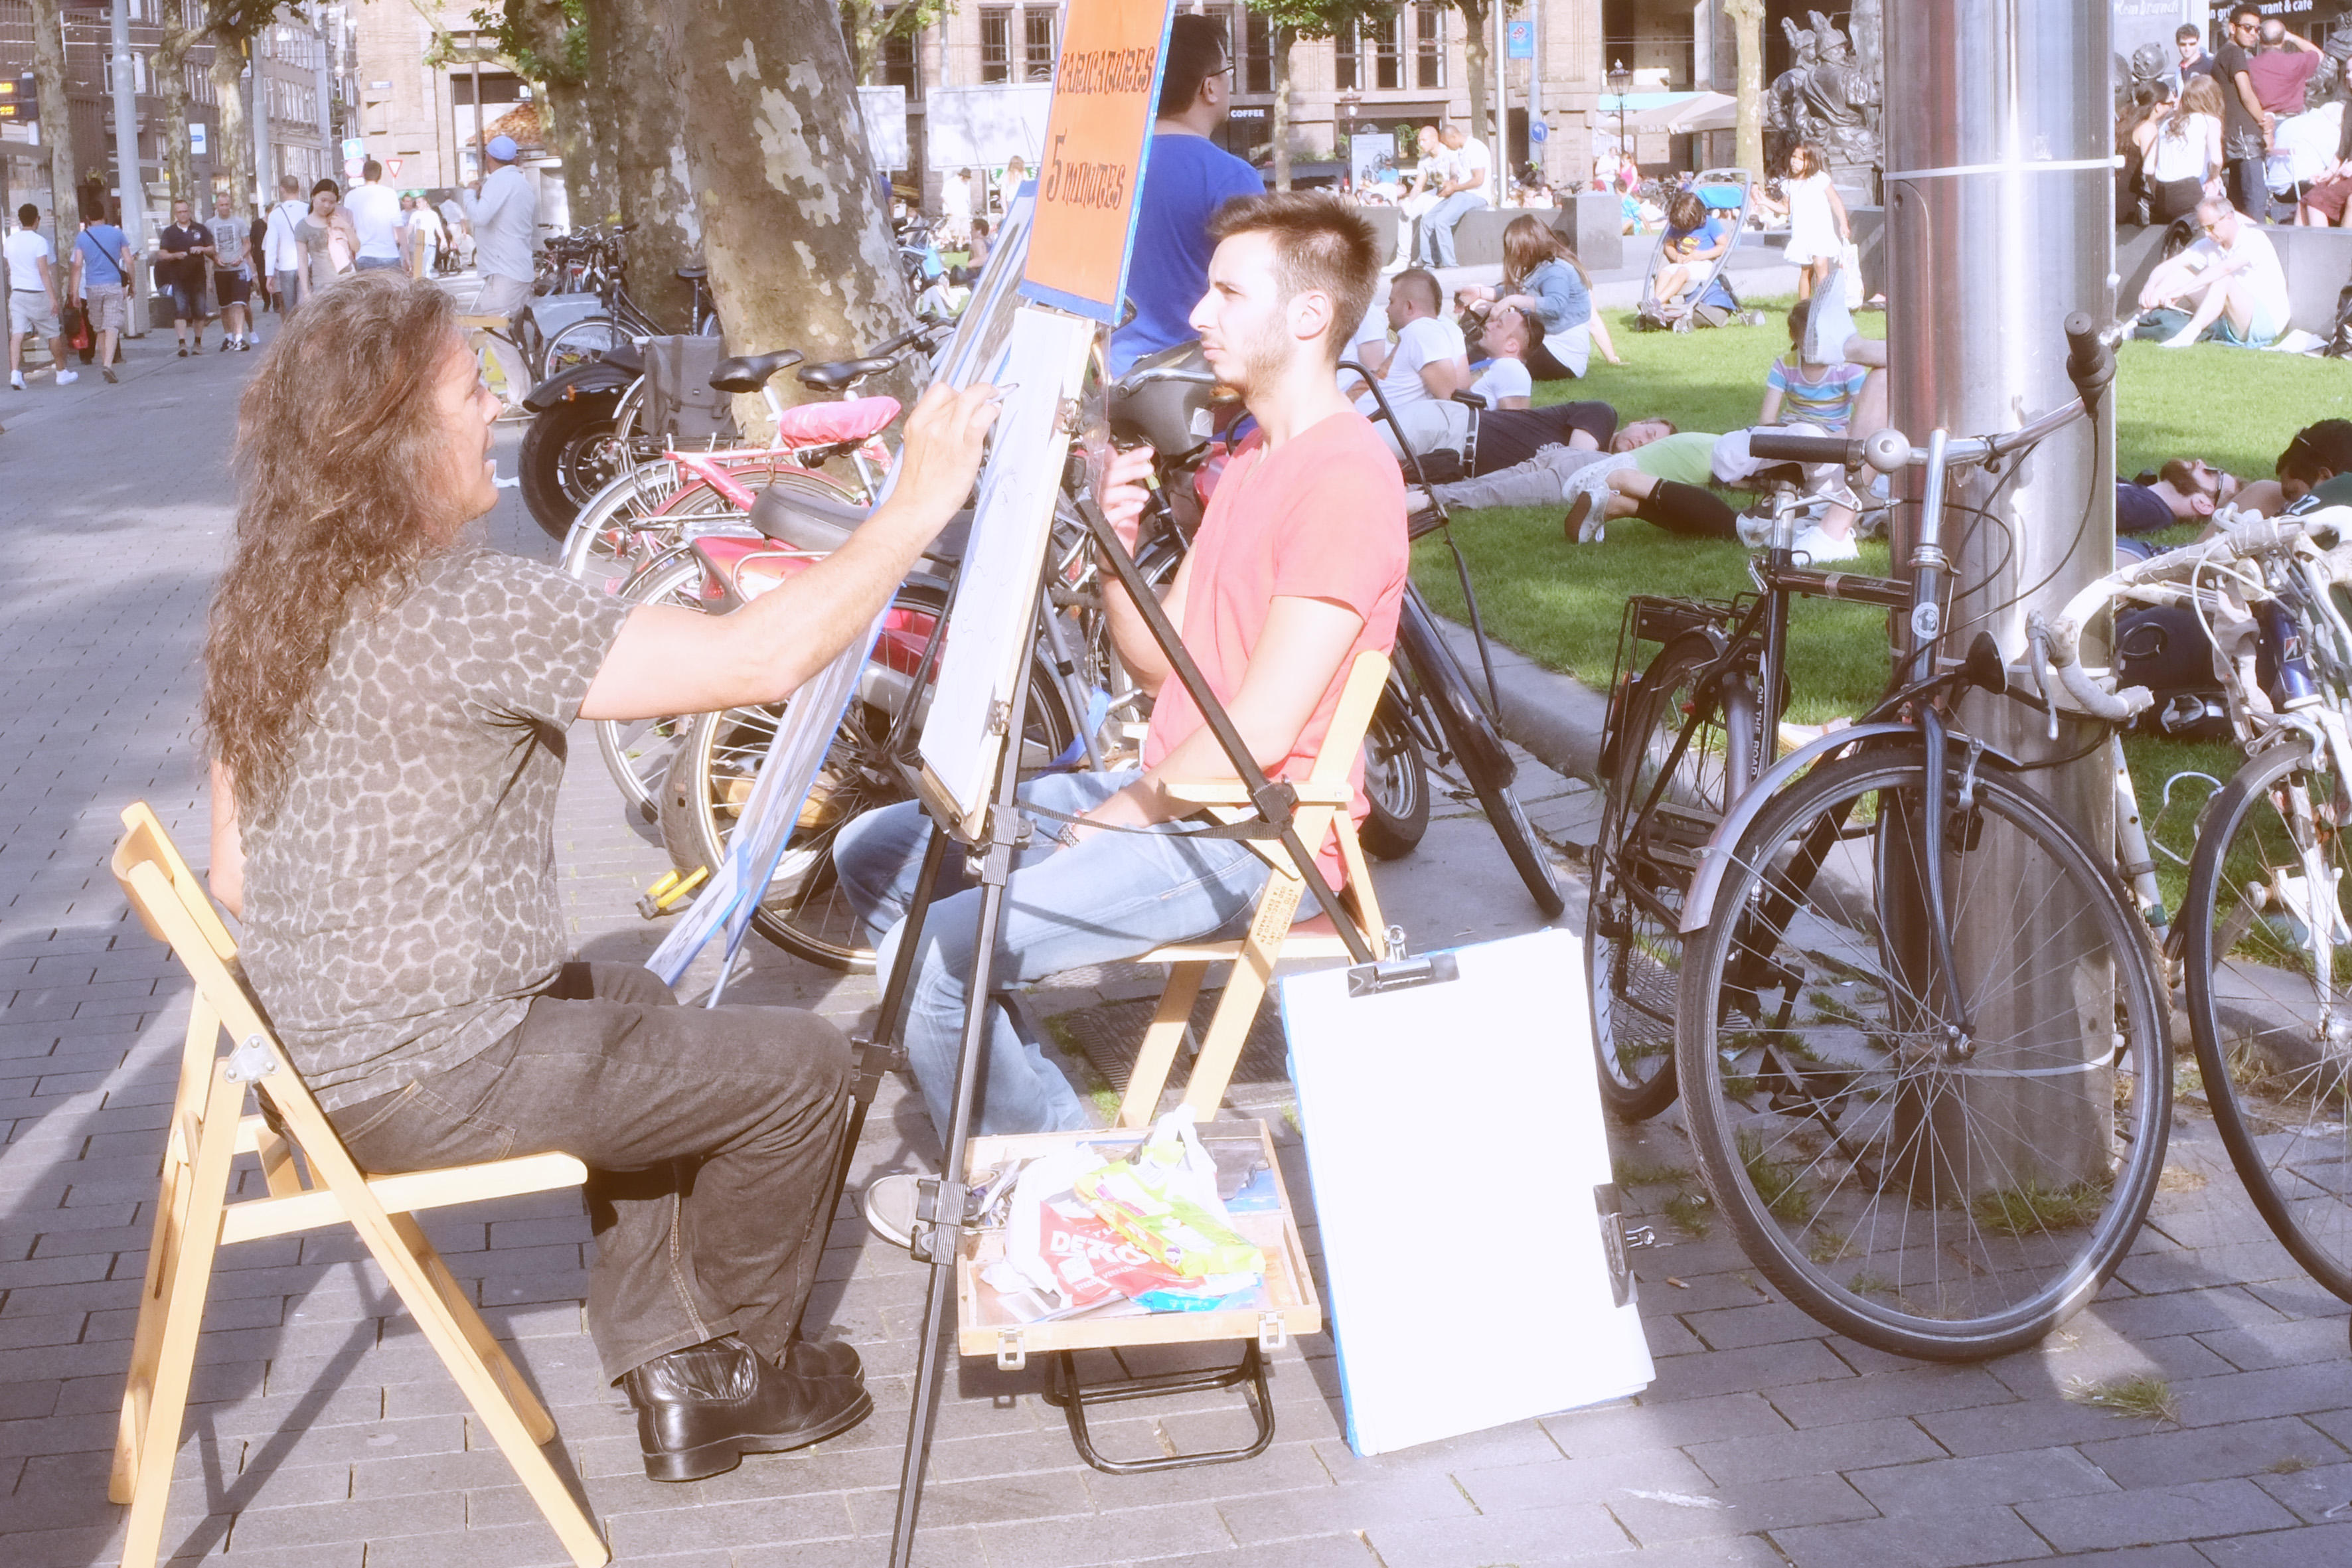
street, urban, travel, fujifilm, spring, vehicle, amsterdam, netherlands, fuji, fujix, fujixe1